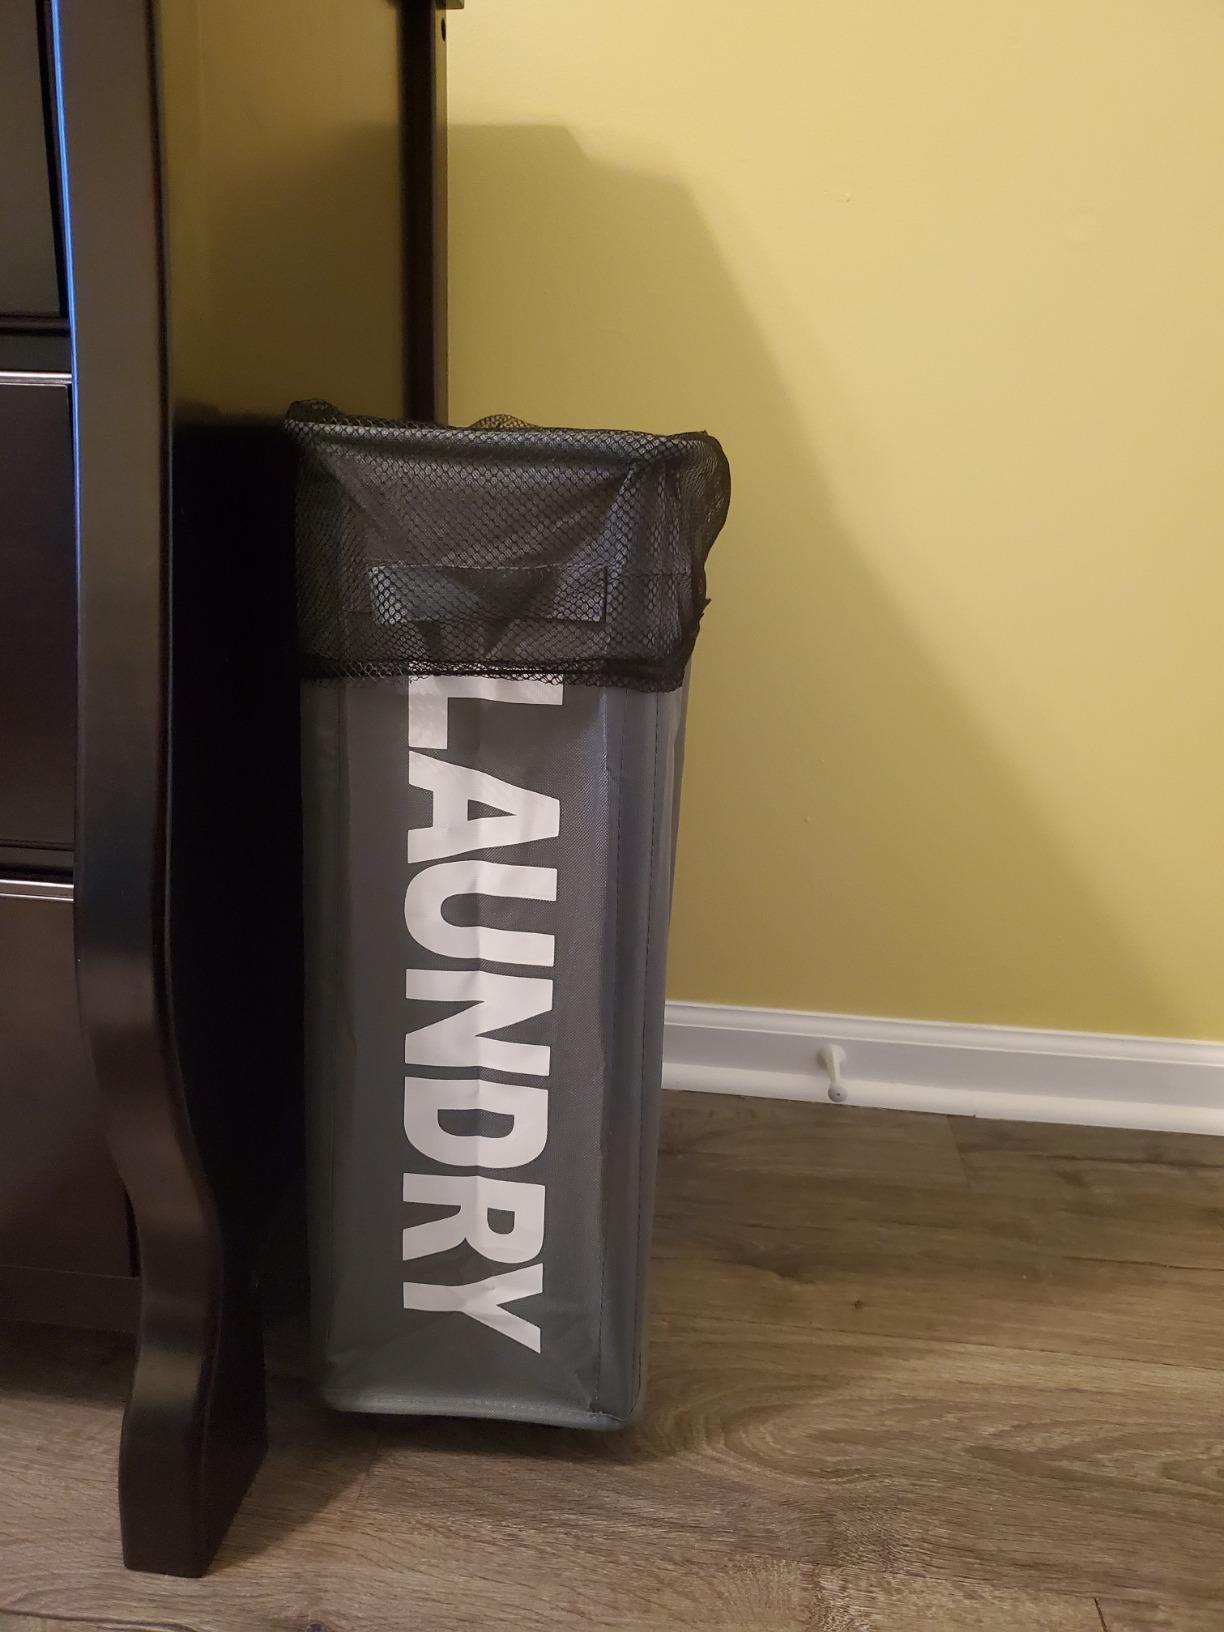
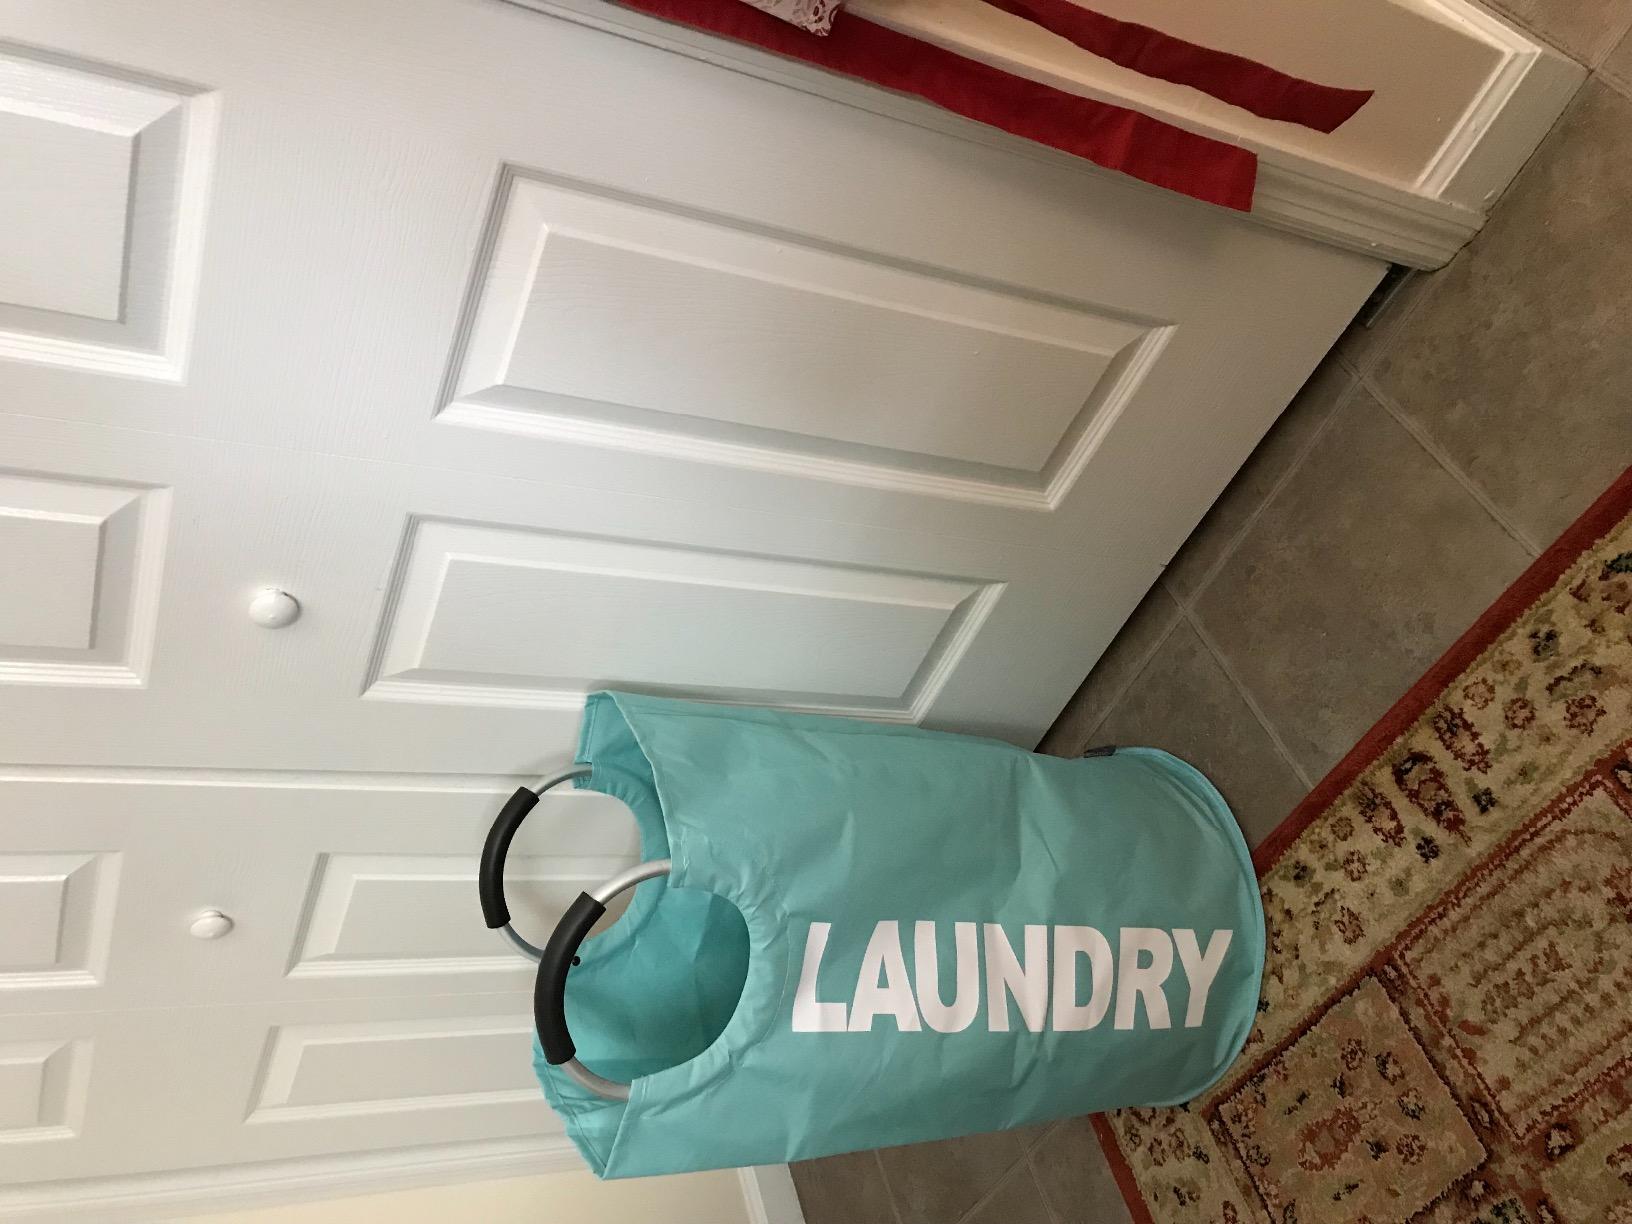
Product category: items_hamper
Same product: no